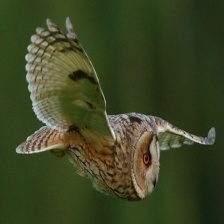
Species: LONG-EARED OWL
Scientific name: ASIO OTUS
ImageNet parent category: great_grey_owl